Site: brandenburg
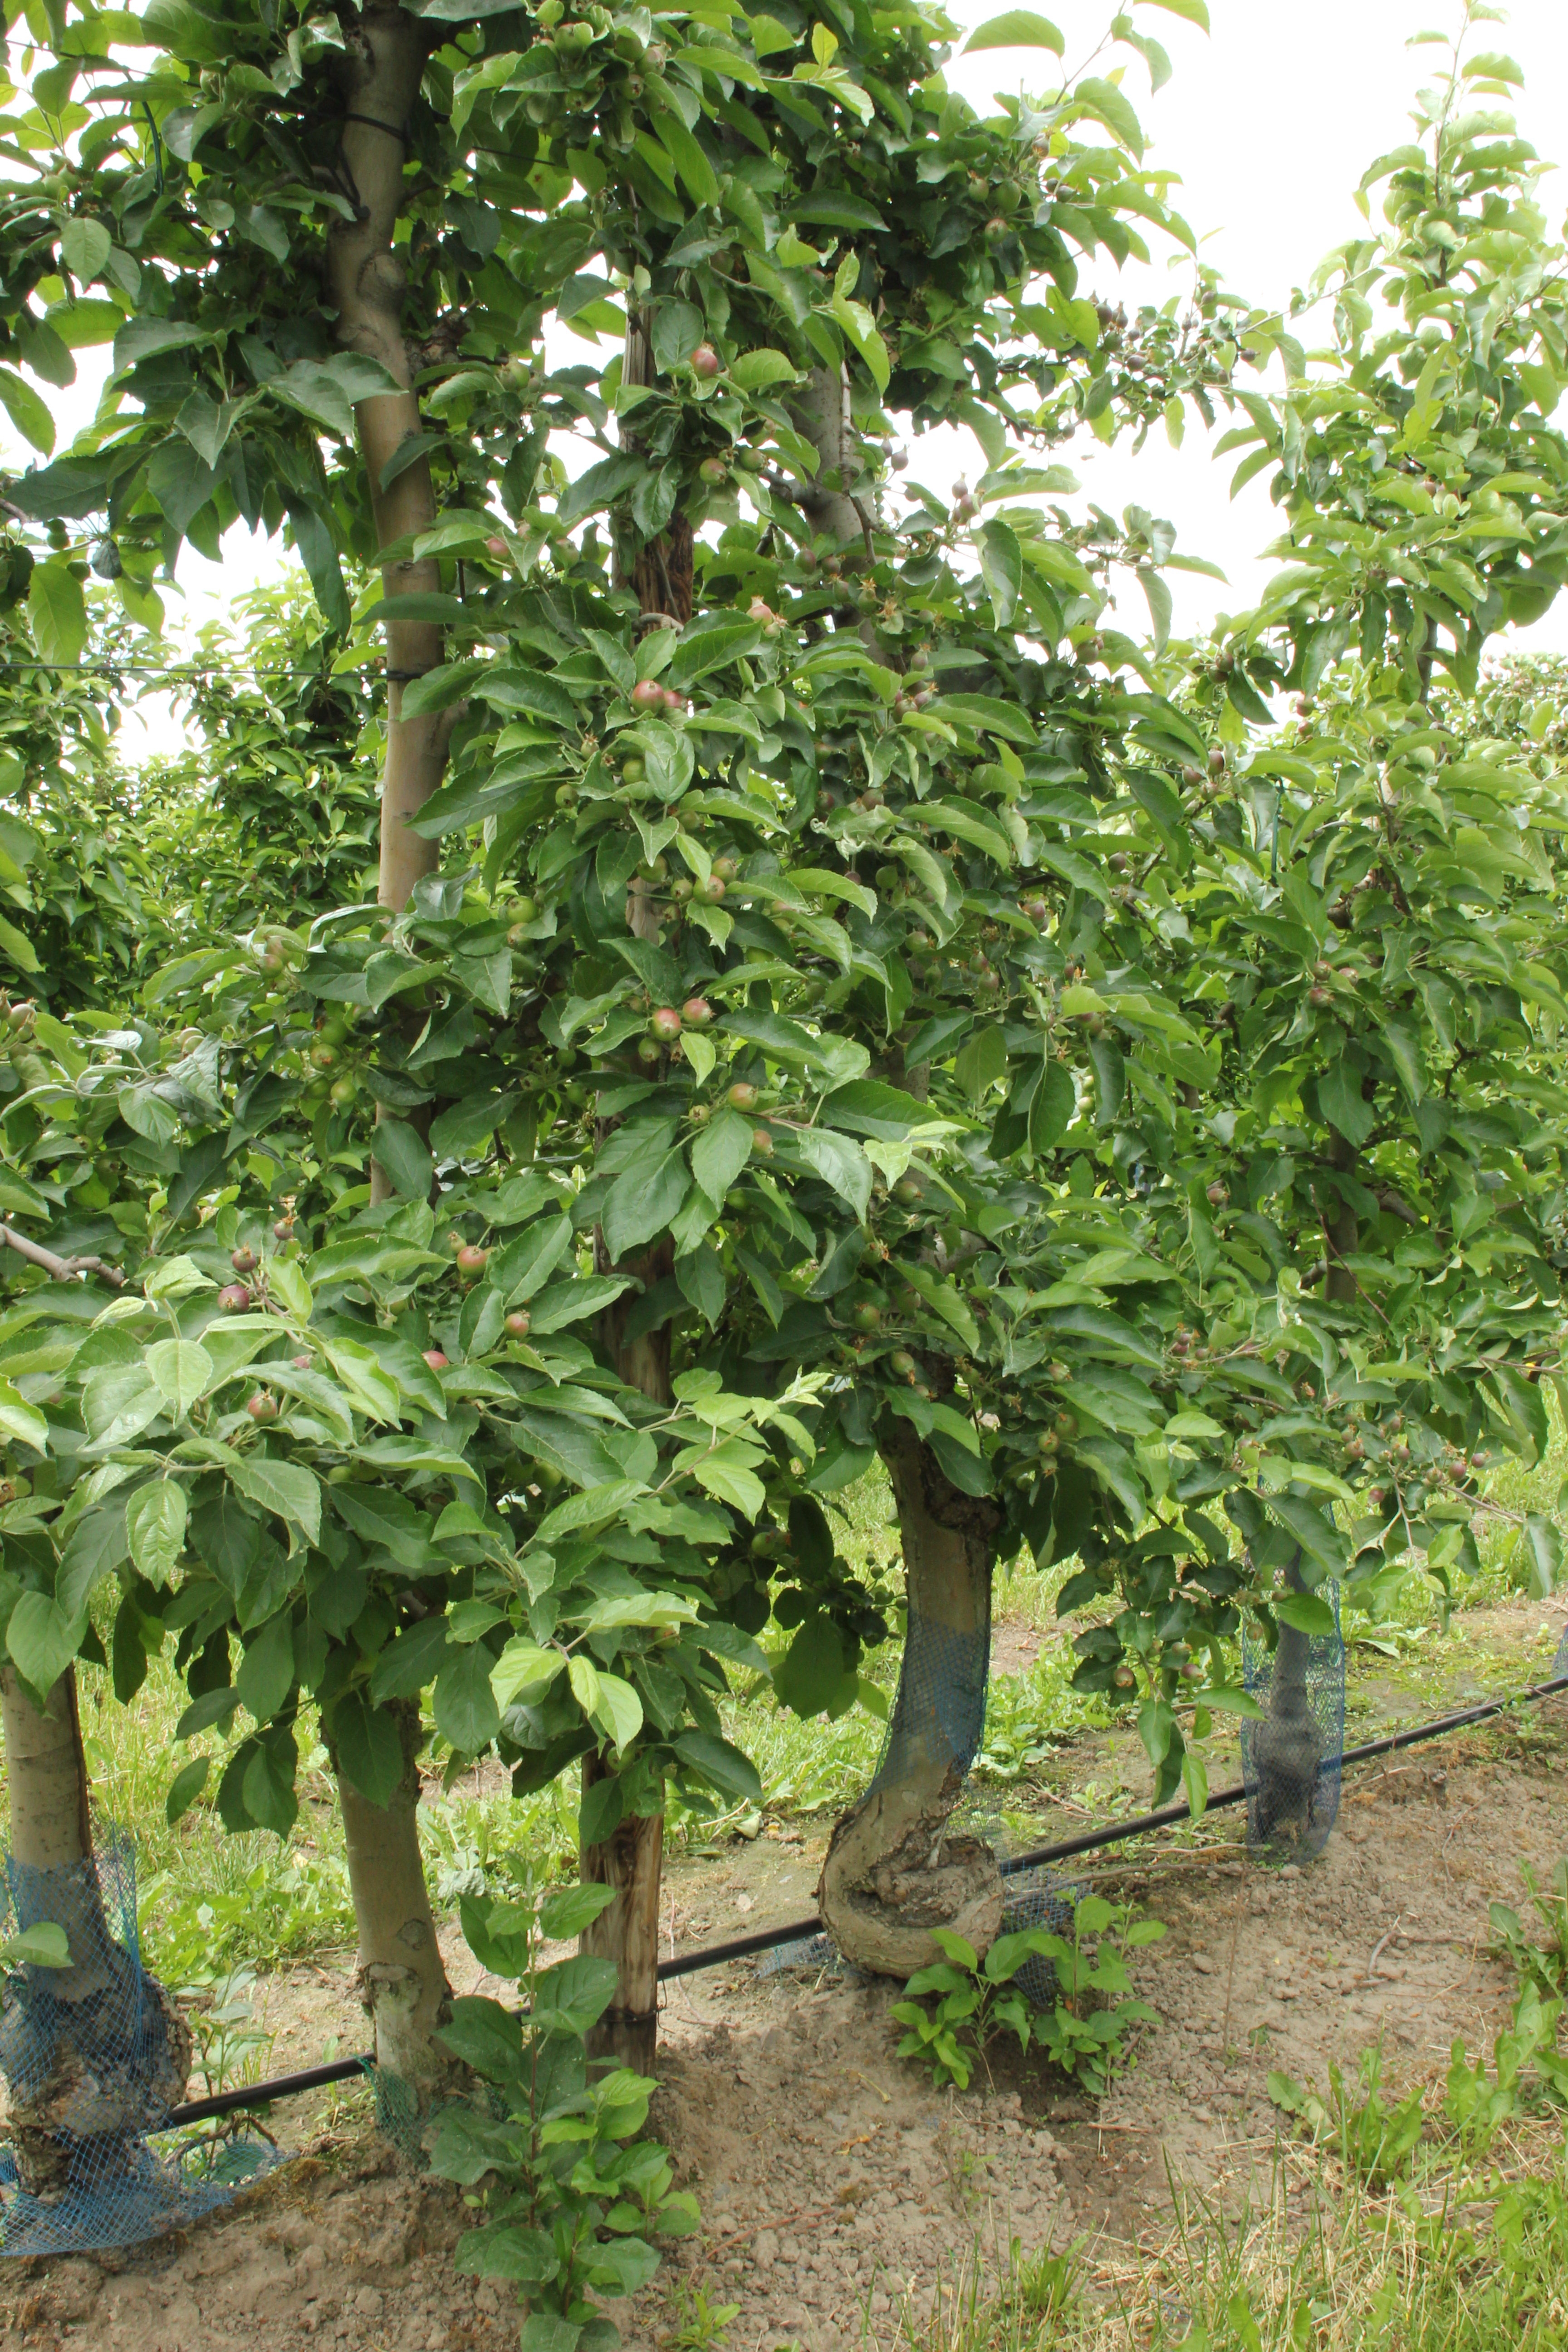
Growth stage (BBCH 72): Development of fruit